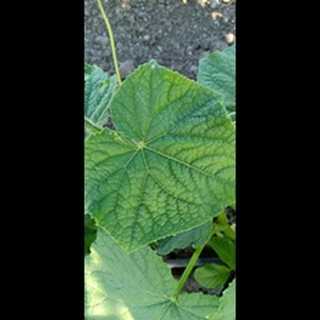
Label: healthy_cucumber